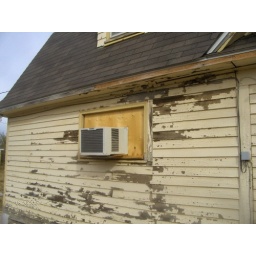
South side window in kitchen